Simon Mawer

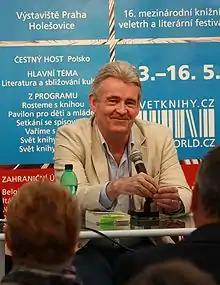
Simon Mawer at Book World 2010

Born in England and educated at Millfield School in Somerset and at Brasenose College, Oxford, Mawer took a degree in zoology and worked as a biology teacher for most of his life. He published his first novel, "Chimera", (Hamish Hamilton, 1989) at the comparatively late age of forty-one. It won the McKitterick Prize for a first novel by an author over the age of forty. "Mendel's Dwarf" (1997) followed three works of modest success and established him as a writer of note on both sides of the Atlantic. "The New York Times" described it as a "thematically ambitious and witty novel". Uzo optioned film rights, and then later Barbra Streisand optioned them.